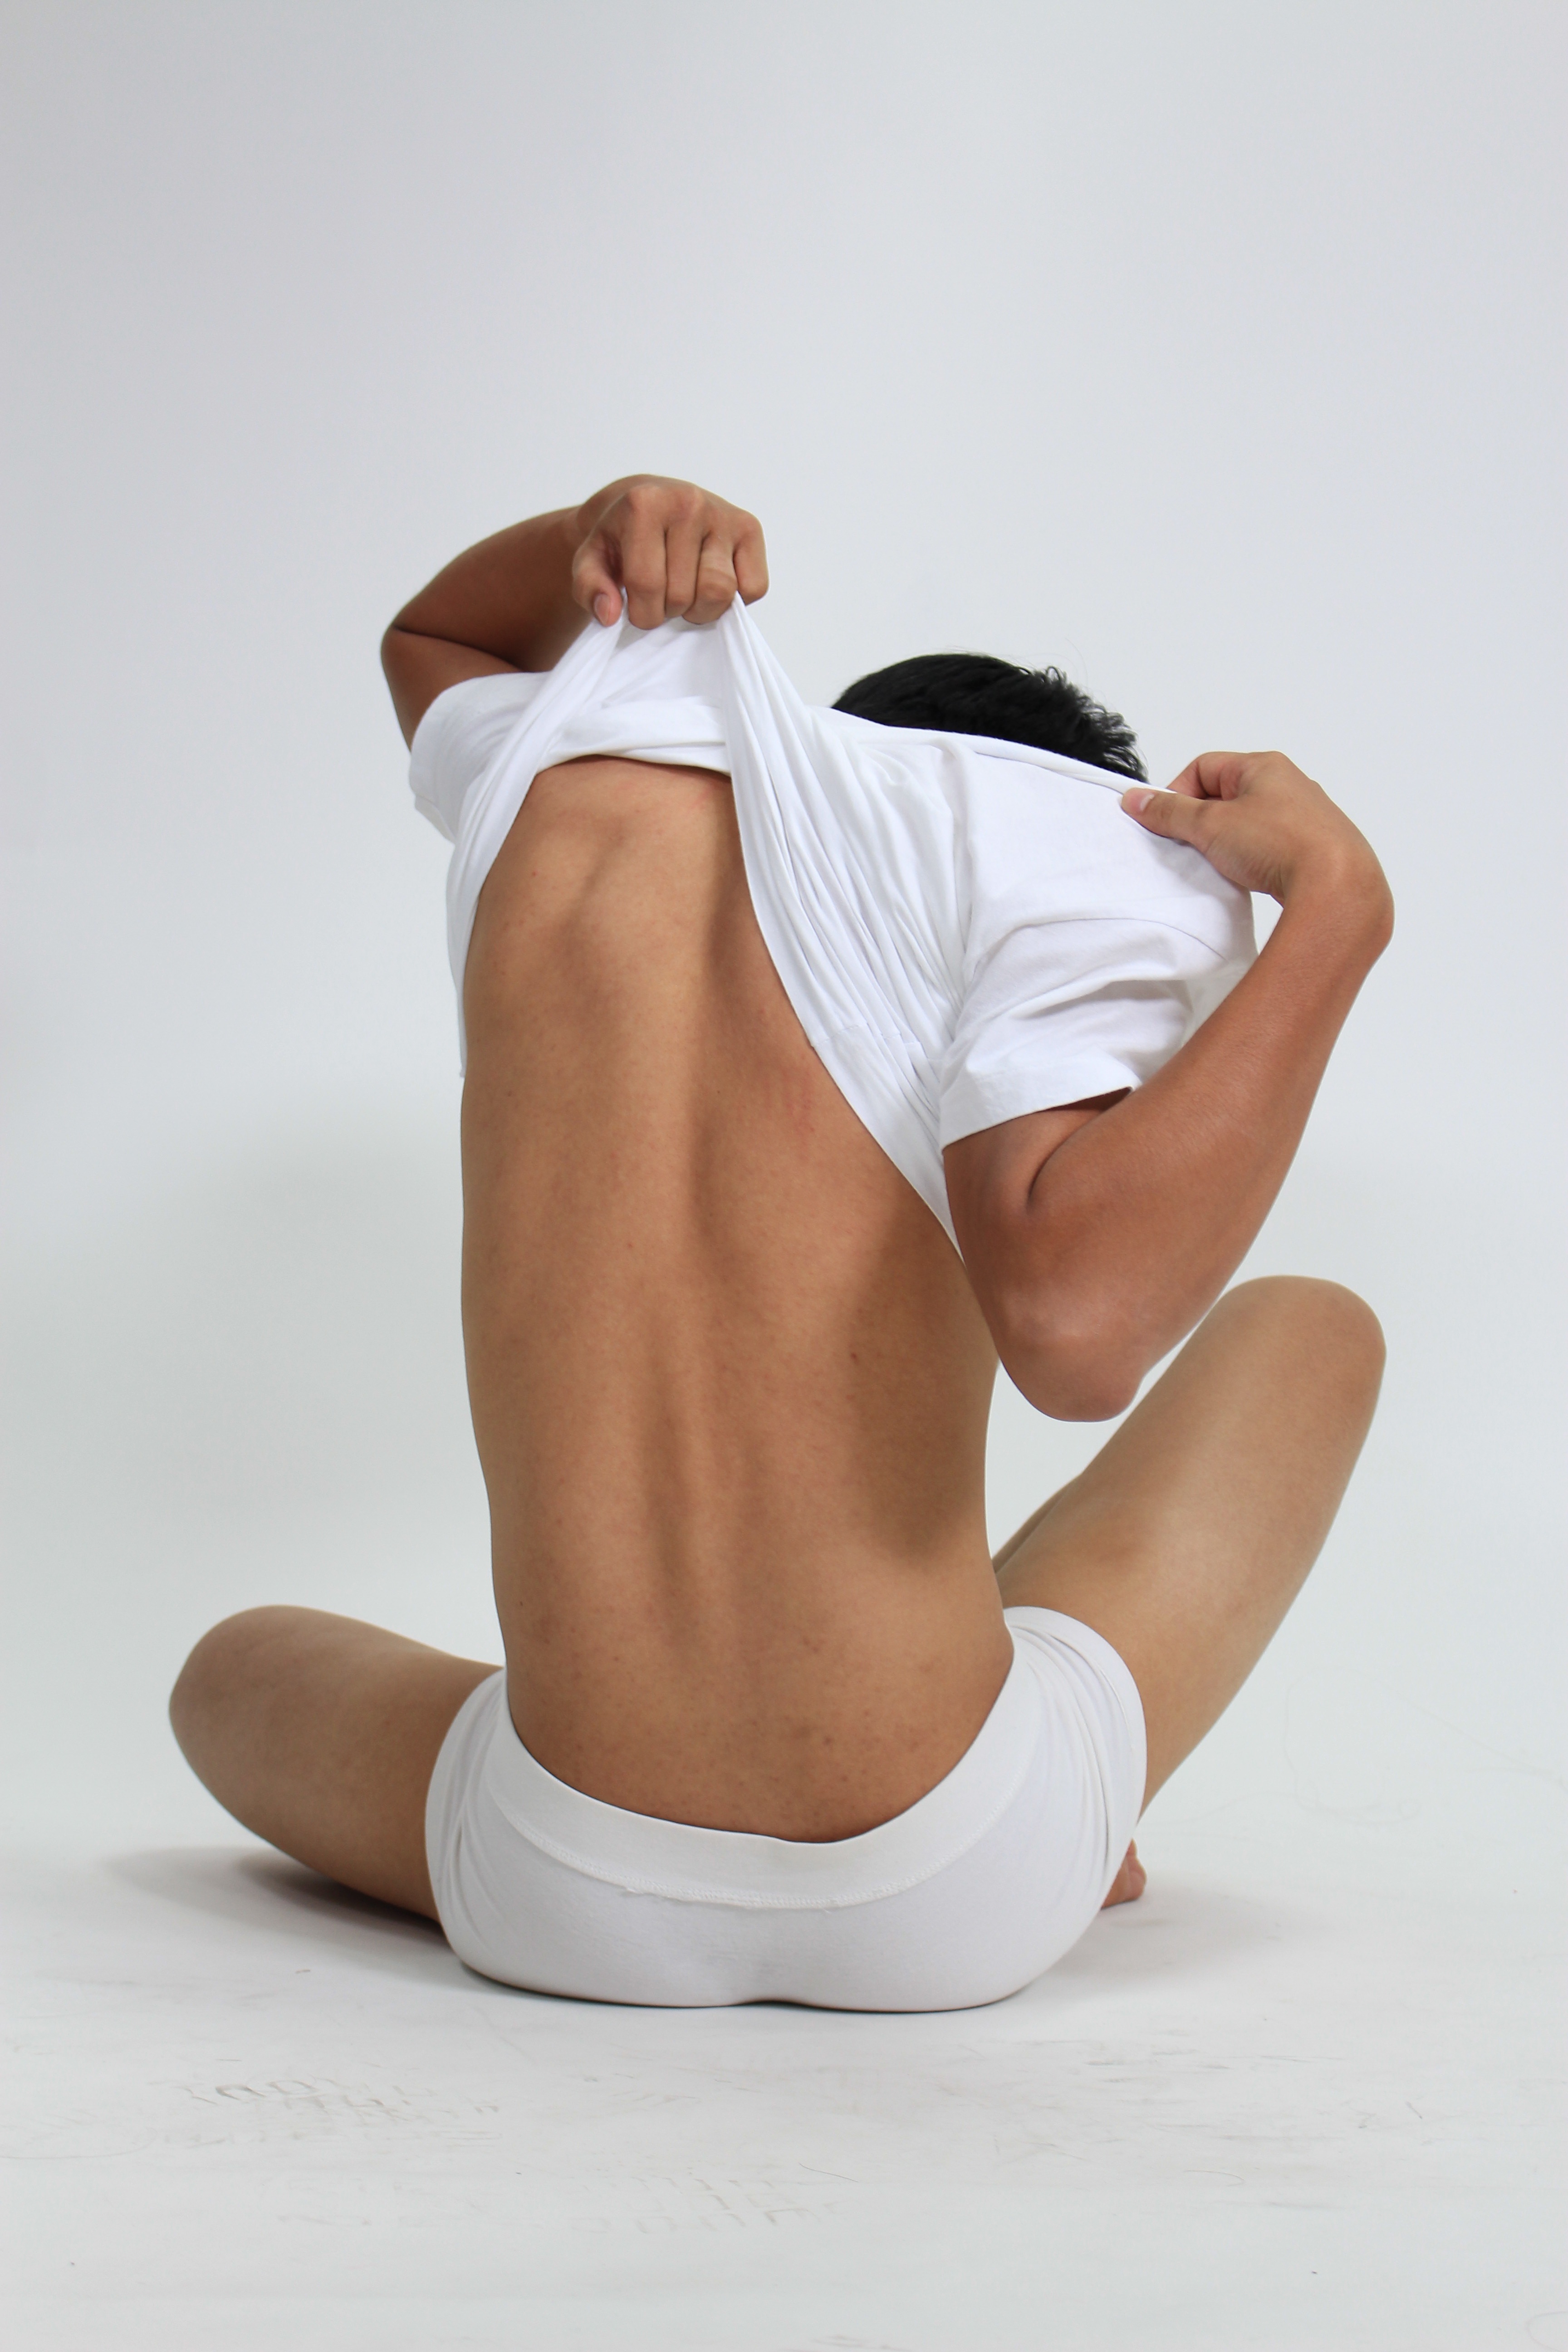
hand, trunk, male, leg, sitting, human, arm, muscle, human body, men, sports, back, thigh, ball, skin, clothes, white background, abdomen, photo shoot, undressing, physical exercise, sense, white clothes, boby, human positions, human action, physical fitness, active undergarment